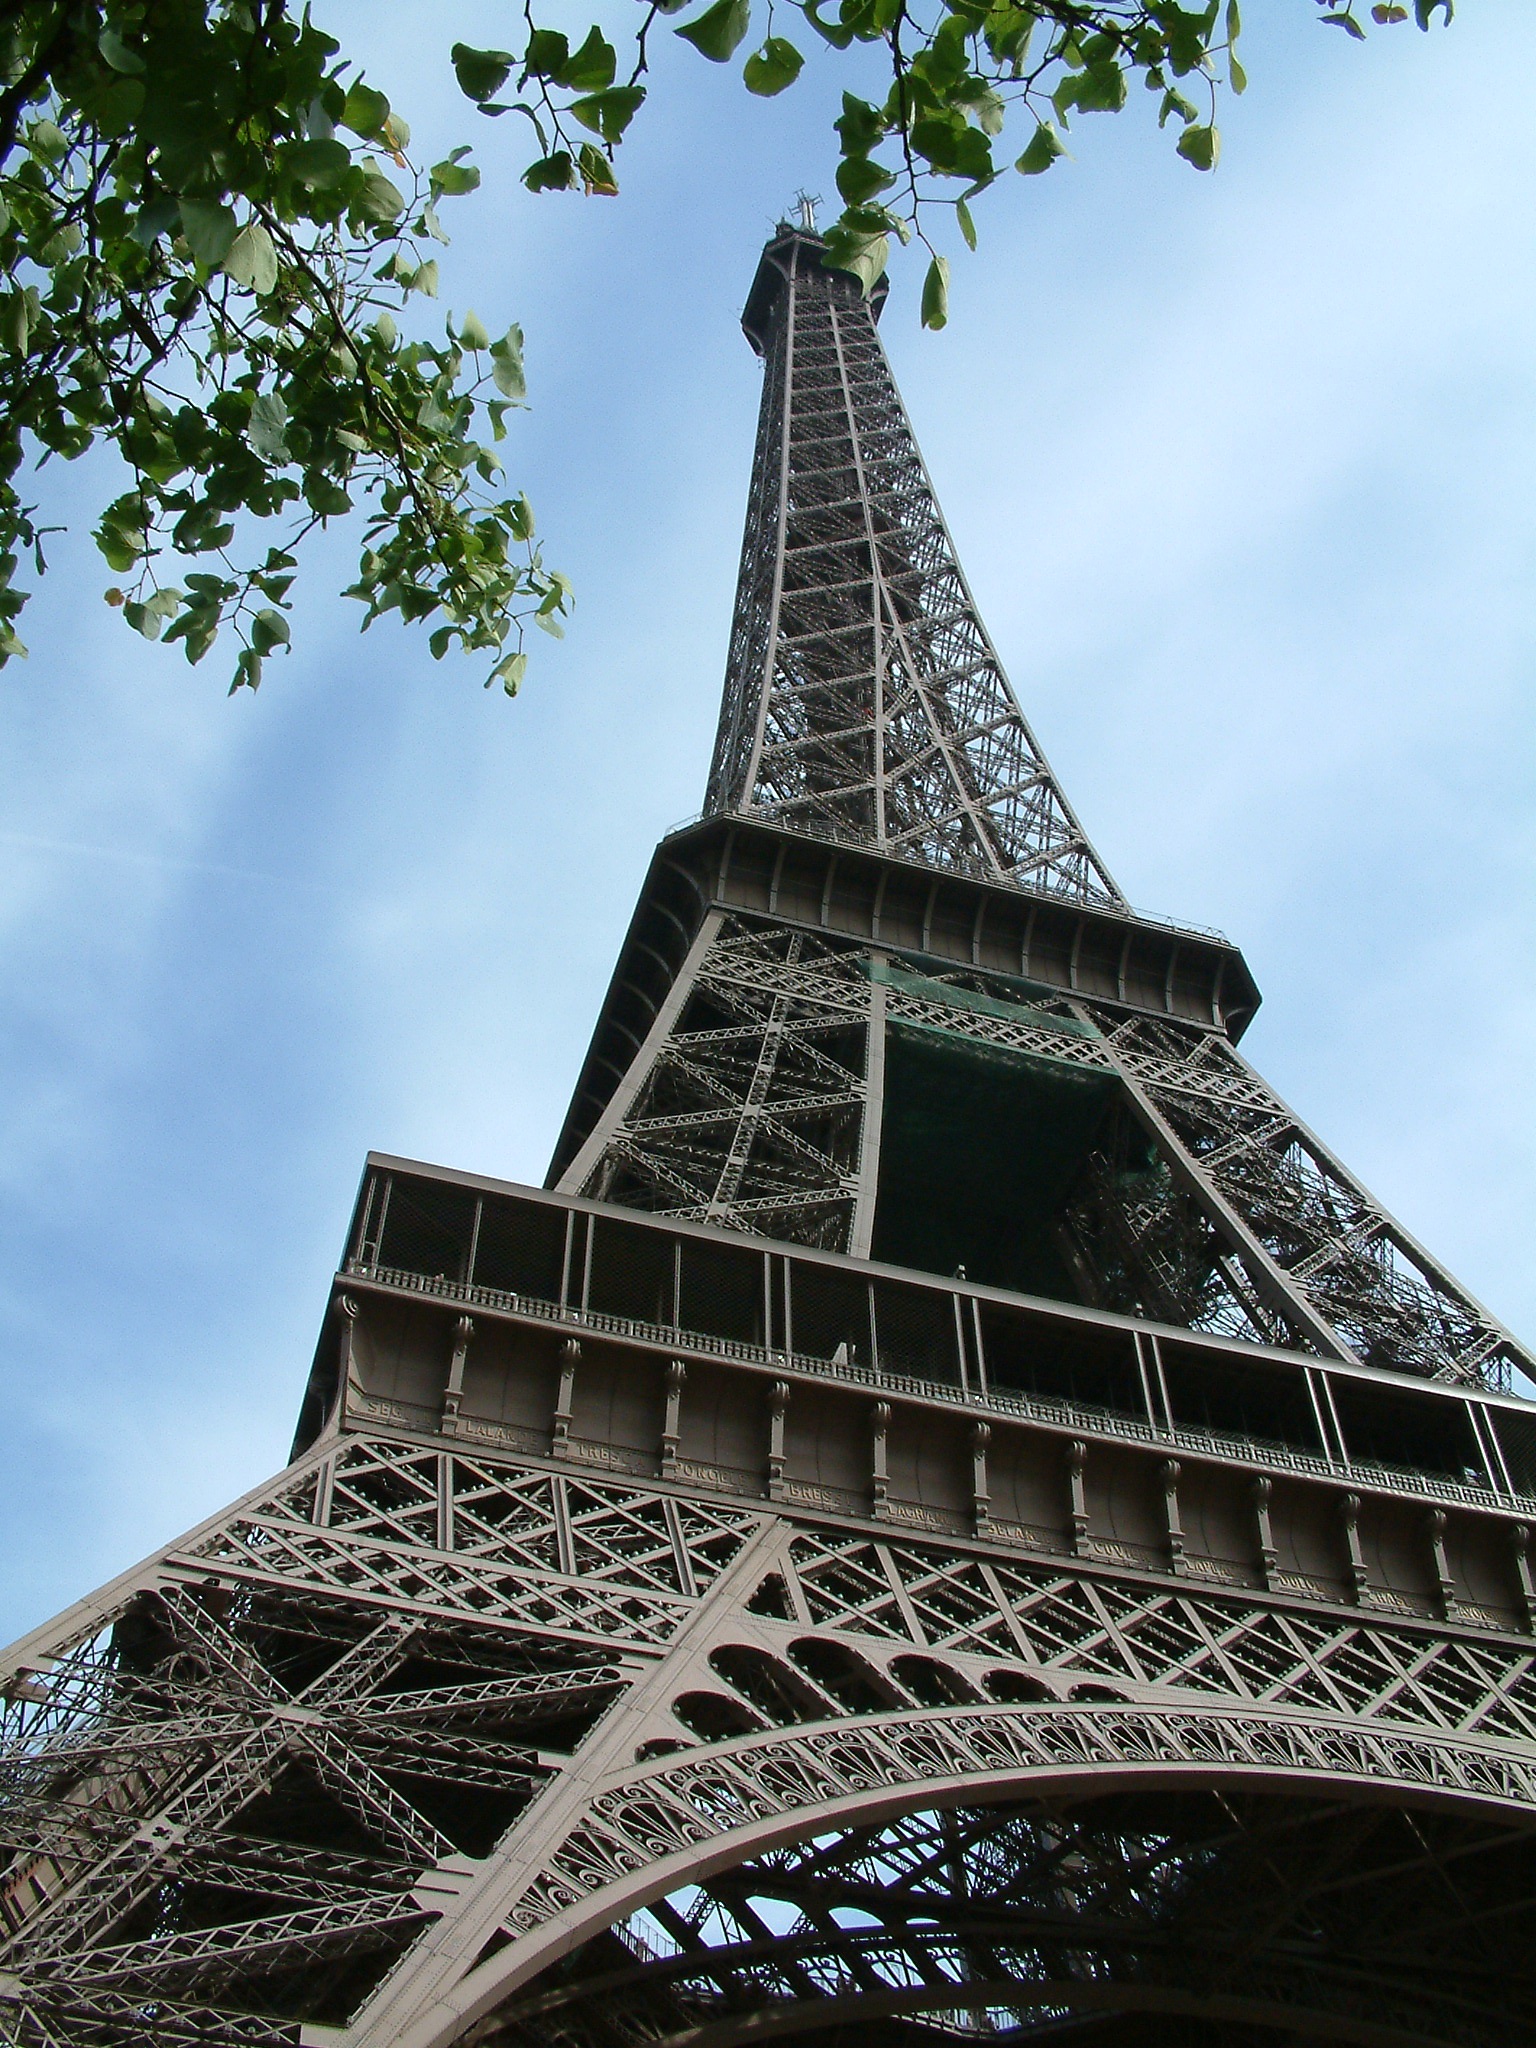
architecture, structure, sky, building, old, city, eiffel tower, paris, skyscraper, urban, monument, cityscape, tourist, travel, steel, france, europe, love, construction, tower, symbol, metal, romance, romantic, landmark, grunge, blue, attraction, historic, tourism, capital, tour, eiffel, french, spire, symmetry, iron, european, famous, parisian